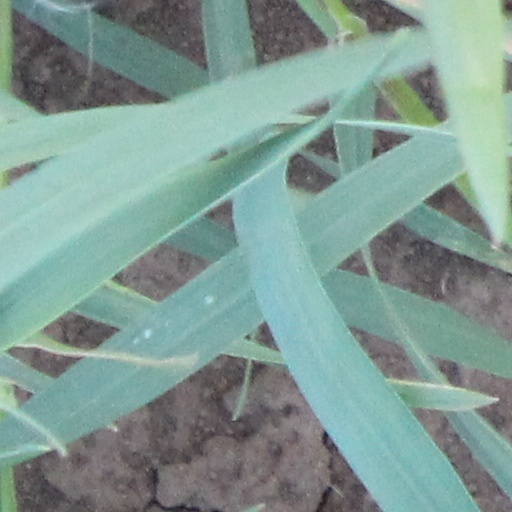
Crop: wheat